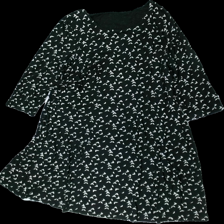
View: front
Type: Dress
Category: Ladies
Brand: Cellbes
Colors: Black, White
Material: 60% cotton 40% viscose
Pattern: Geometric print
Cut: Regular
Size: 46
Season: All
Damage location: middle center
Damage 2 location: bottom right
Damage 3 location: middle left
Price range: 50-100
Recommended usage: Reuse
Description: svart klänning med vita trianglar över hela